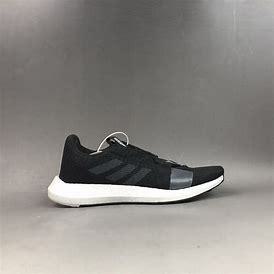
Brand: Adidas
Model: Senseboost Go